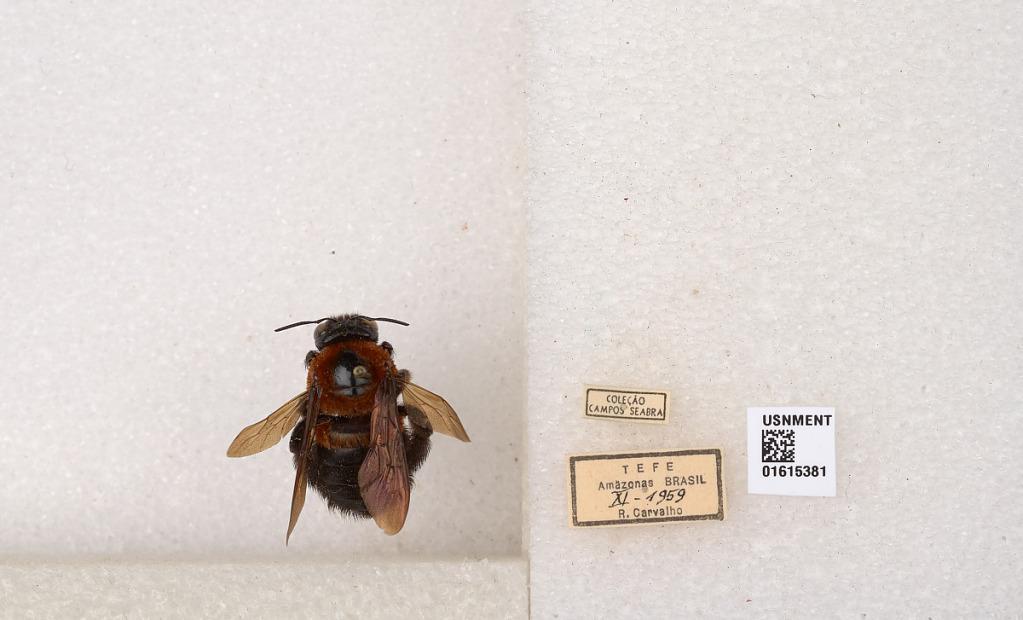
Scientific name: Xylocopa (Neoxylocopa) similis Smith
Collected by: R. Carvalho
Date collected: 1959-11-1
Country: Brazil
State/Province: Amazonas
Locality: Tefe